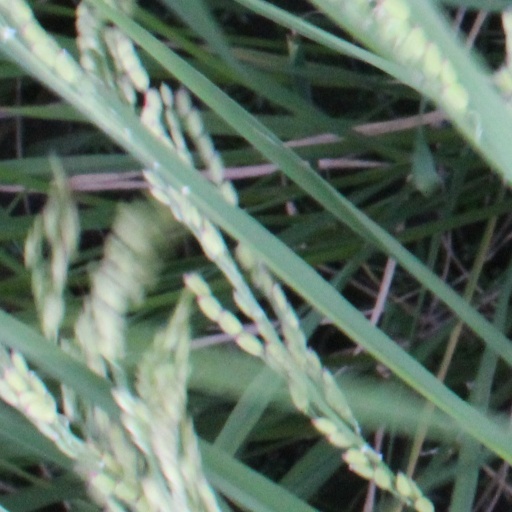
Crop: rice